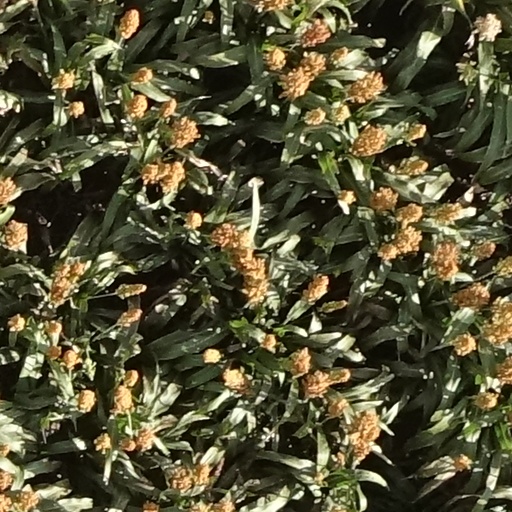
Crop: sorghum